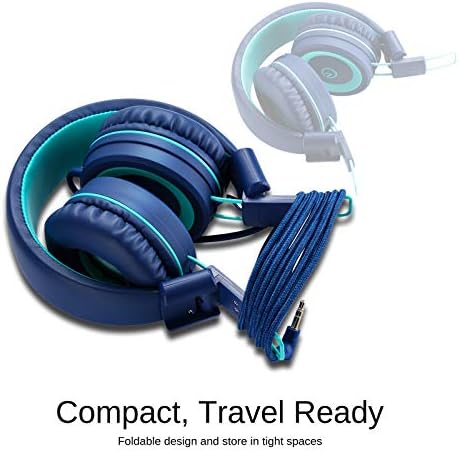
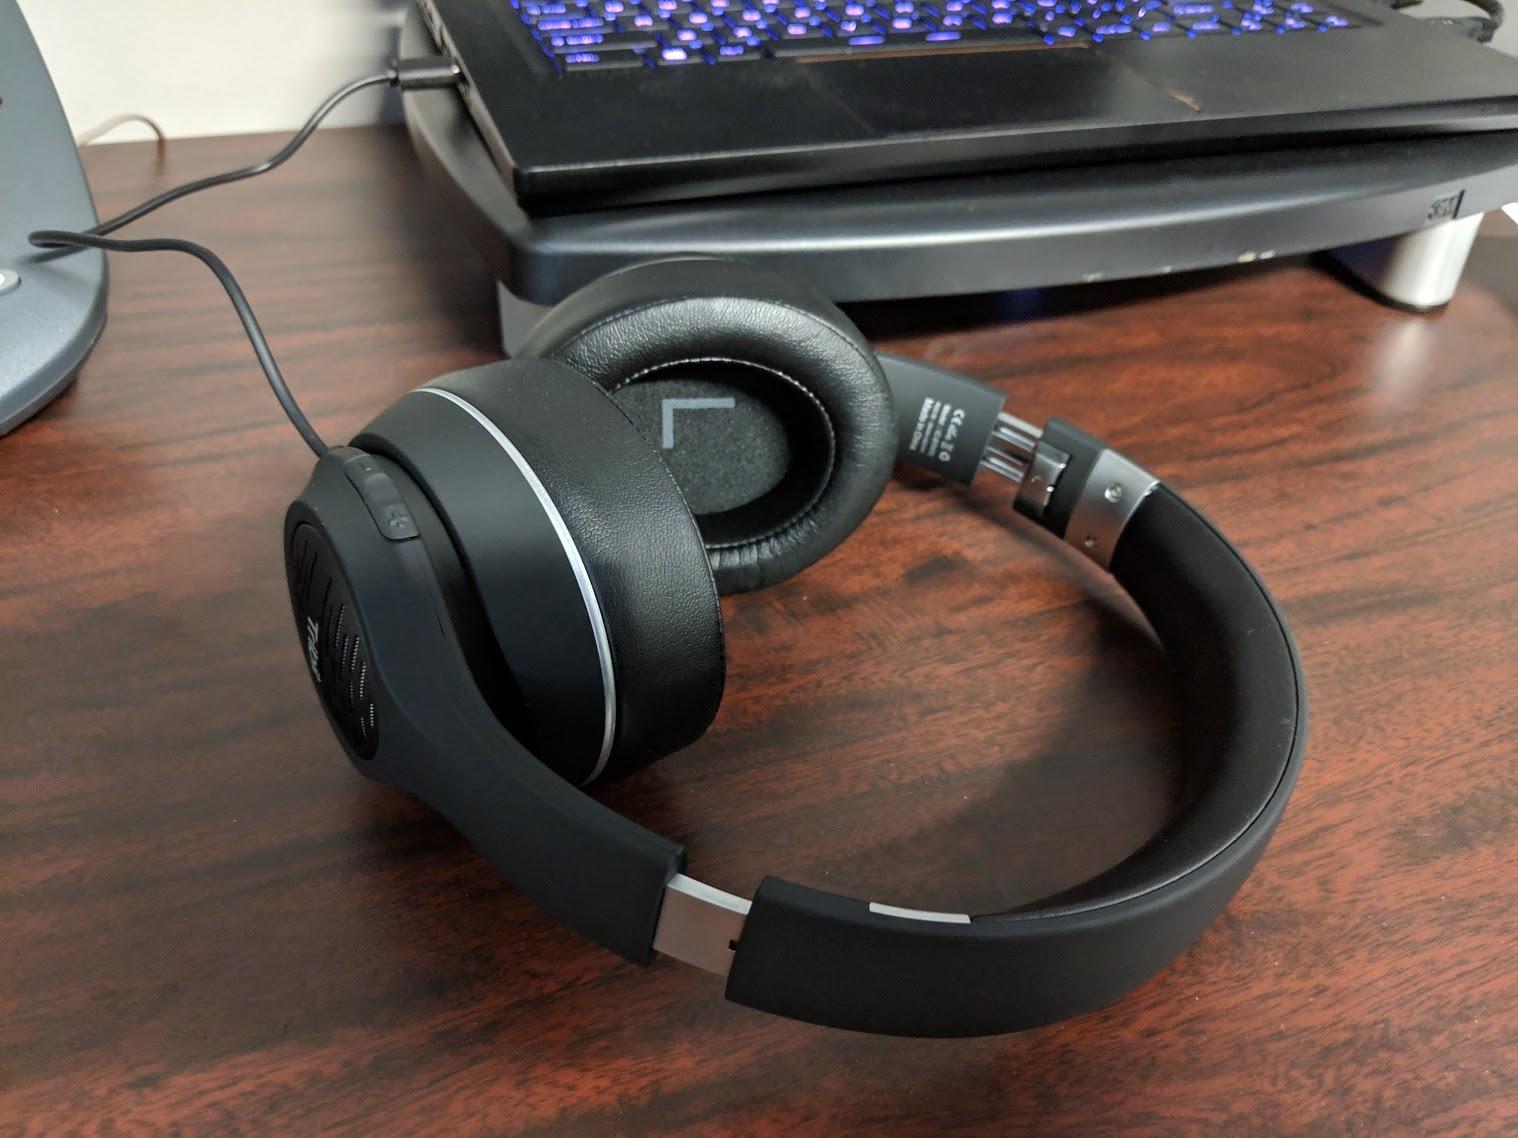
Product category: headphones
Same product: no